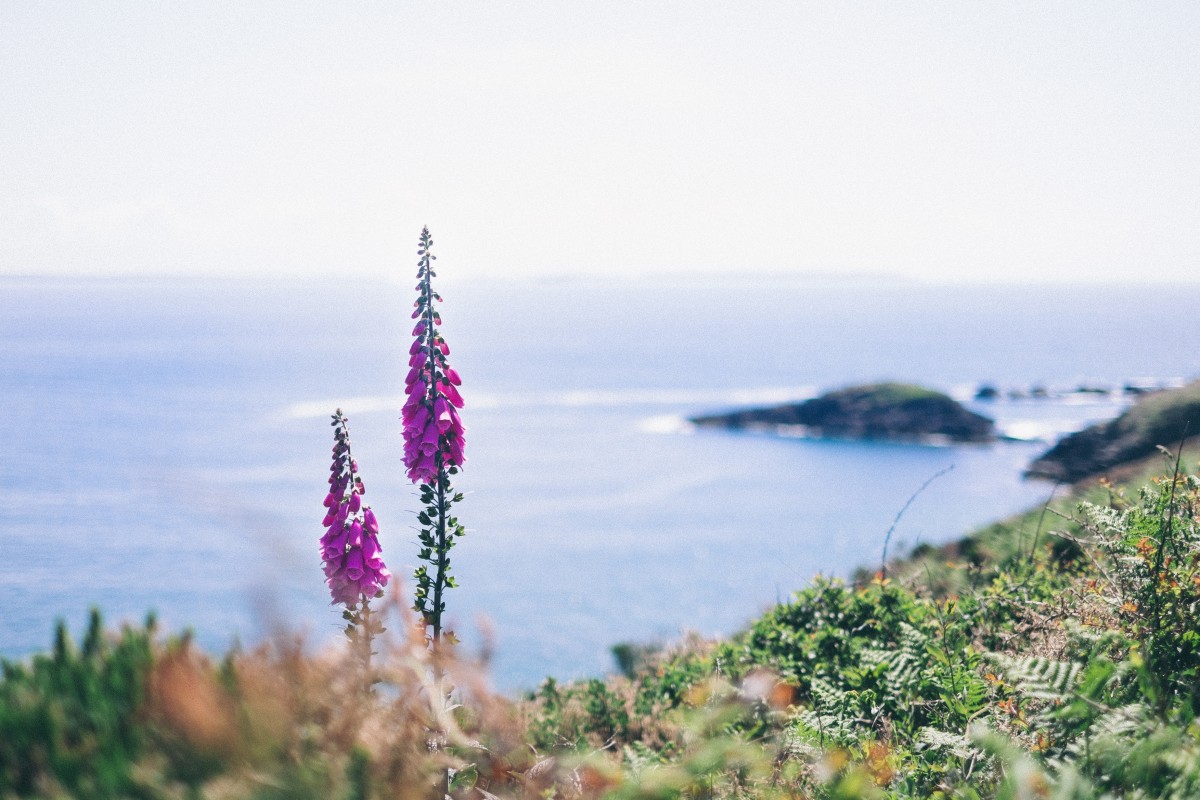
Tags: coast, nature, horizon, plant, flower, lake